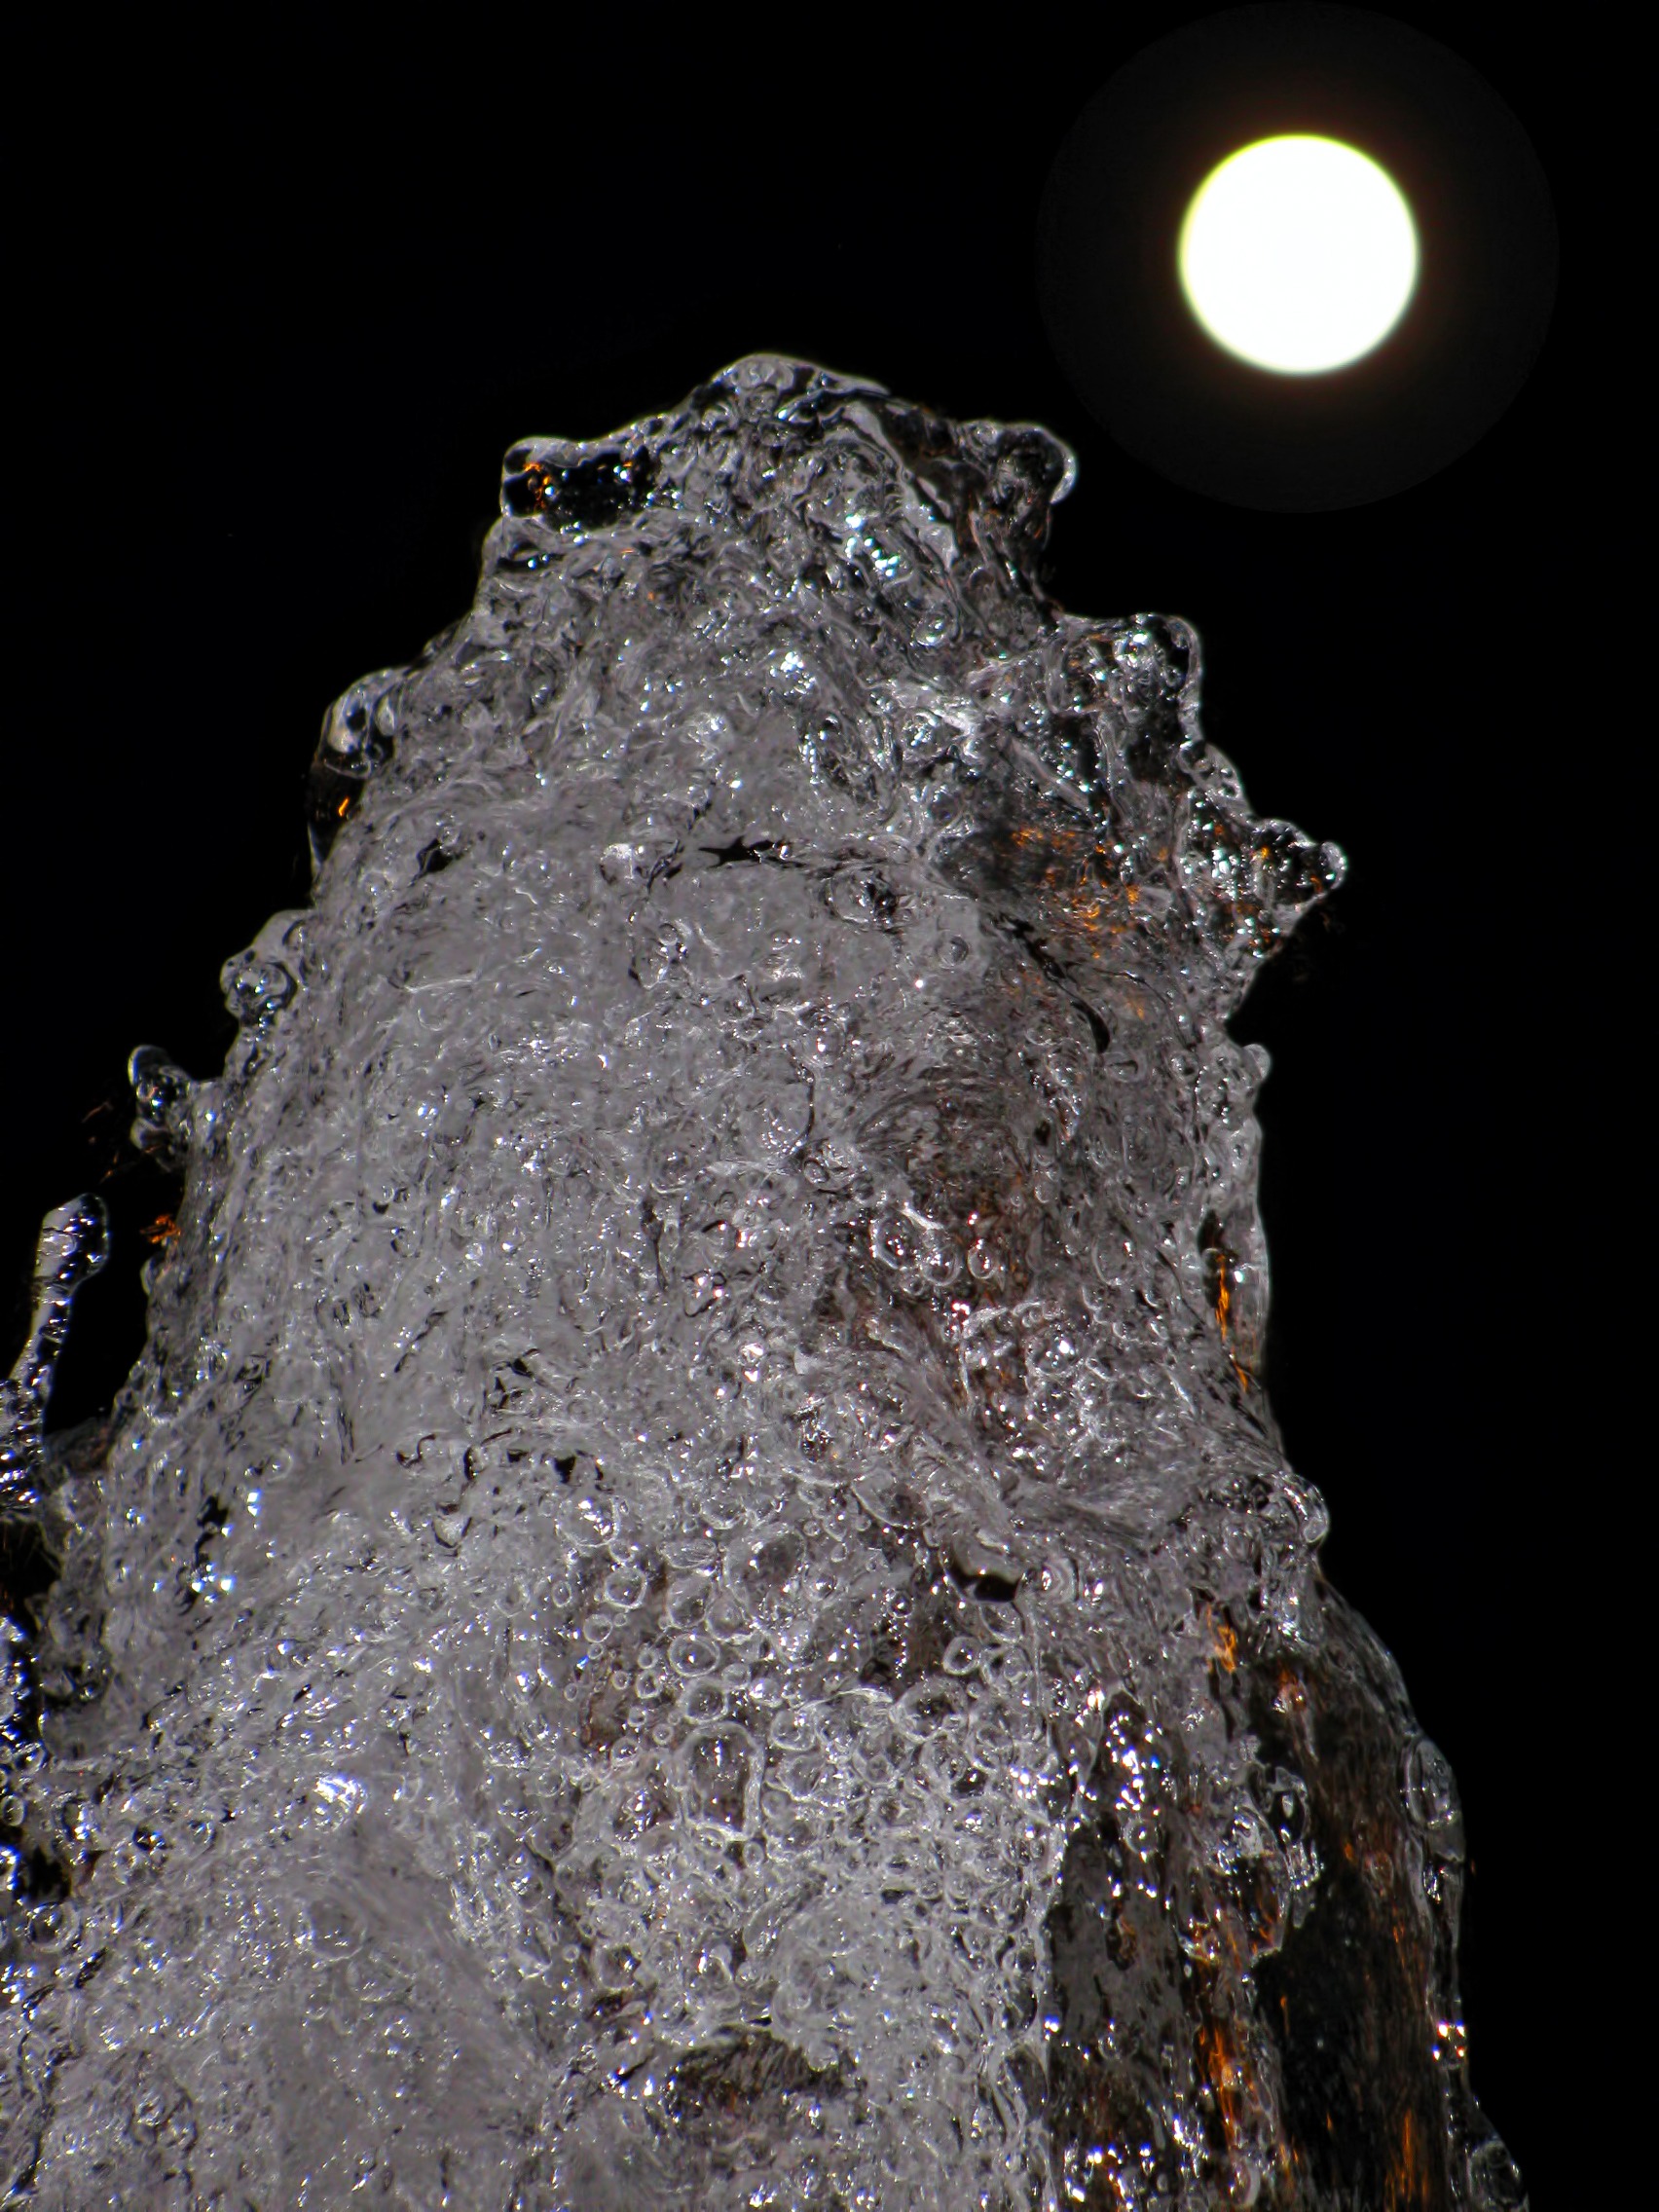
water, rock, light, structure, night, play, ice, lighting, moon, transparent, sculpture, ball, reflections, fountain, mineral, macro photography